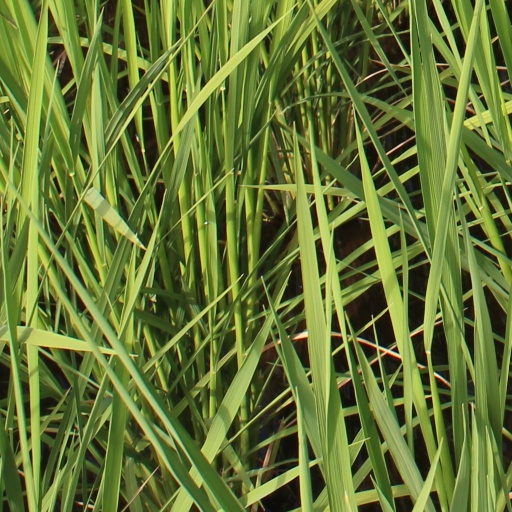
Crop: rice